Néron (Isère)

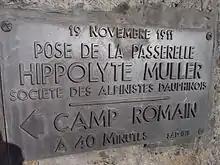
View of the plaque erected in 1978, in homage to Hippolyte Müller, at the footbridge installed on November 19, 1911.

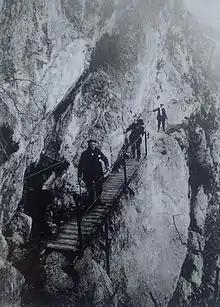
Old view of the Roman road footbridge.

The connection between the Roman post and the breach in the old bridge was made by J. Ginet in 1908, using signals to orientate it. In the spring of 1910, materials began to be transported to the gap and measurements were taken. On May 25, 1911, Chabert, Ginet and Müller took part in the laying of the first 26-metre-long cable. On November 19, the new 350-kilogram footbridge, built by the locksmith Guillot from plans by the architect Fonne, was installed. The following night, the French Alpine Club organised a caravan of fourteen people, including women. Forty-one oak crossbeams were fixed to form its floor. A barrier was added opposite the wall. The work was completed on November 21, after several weeks. The path was consolidated with cement and cables were added upstream of the footbridge, bringing the total length of the route to more than 100 metres. On December 10, the inauguration of the structure took place, attended by 46 people, most of them members of the Société des alpinistes dauphinois. In 1978, the latter placed a commemorative plaque in the wall at the level of the footbridge, named after Hippolyte Müller in his honour. Despite the guides and facilities, many more accidents continued to occur as new routes were opened. In June 1912, two more German students, Schell and Kern, disappeared. An airplane was used during the search and they were found two days later by Lieutenant Touchon's men at the top of the Godefroy corridor. In August 1913, Gunckel, Zorn and Makedousky, poorly equipped and having left late for the Roman post, got lost; they were found the next day by the Rescue Committee, which had been warned by Boujard after hearing their cries. In 1927, the Dauphiné mountain rescue committee, which had been damaged by the First World War, was revived by the mountaineer Pierre Dalloz, the future founder of the Vercors maquis, and by its president Albert Gonnet. In September 1928, he received a donation from two young German women, Hannah Appel and Erna Strauss, who had been rescued from the Néron meadow. In December of the same year, Berthe Renoux, aged about twenty, died of cold and snow after a winter ascent of the Godefroy corridor in the company of Jean Duboin, who was rescued the next day on the western slope and then hospitalised. In the twenty-five years of the Mountain Rescue Committee's existence, ten deaths have been recorded at Néron. In the meantime, from September to November 1926, the first speleological descriptions were made by Raoul Pinat, Samuel Chabert and then Claude Espinoux.